Altgeld's castles

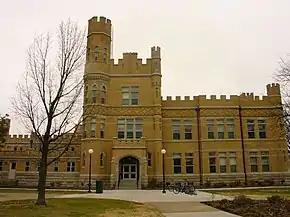
Altgeld Hall, SIUC

Altgeld Hall, built in 1896 at the cost of $40,000, is the oldest surviving building on the Southern Illinois University Carbondale campus. It originally housed the library and laboratories for the departments of physics, chemistry and biological science, and a gymnasium. Following a major remodeling project in 1958, Altgeld became the home to the School of Music, like at ISU. From 2002 until 2004, the building underwent a massive renovation, to preserve the building from the weather damage it had received.